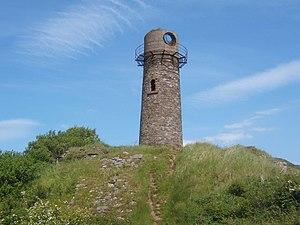
Le phare de Hodbarrow est un ancien phare situé sur Hodbarrow Point, près de Millom, dans le comté du Cumbria en Angleterre.